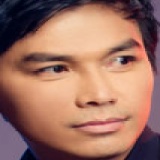
ca sĩ Mạnh Quỳnh